Kathleen McGee

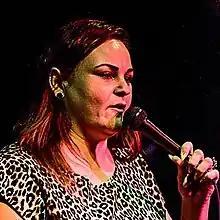
McGee in 2017

Kathleen McGee (April 5, 1981 – November 3, 2024) was a Canadian stand-up comedian from Edmonton, Alberta. Her performance at the Winnipeg Comedy Festival was nominated for a 2019 Canadian Comedy Award. Her debut full-length album, 2019's "Deliciously Vulgar", was produced by Grammy winner Dan Schlissel for his label Stand Up! Records.